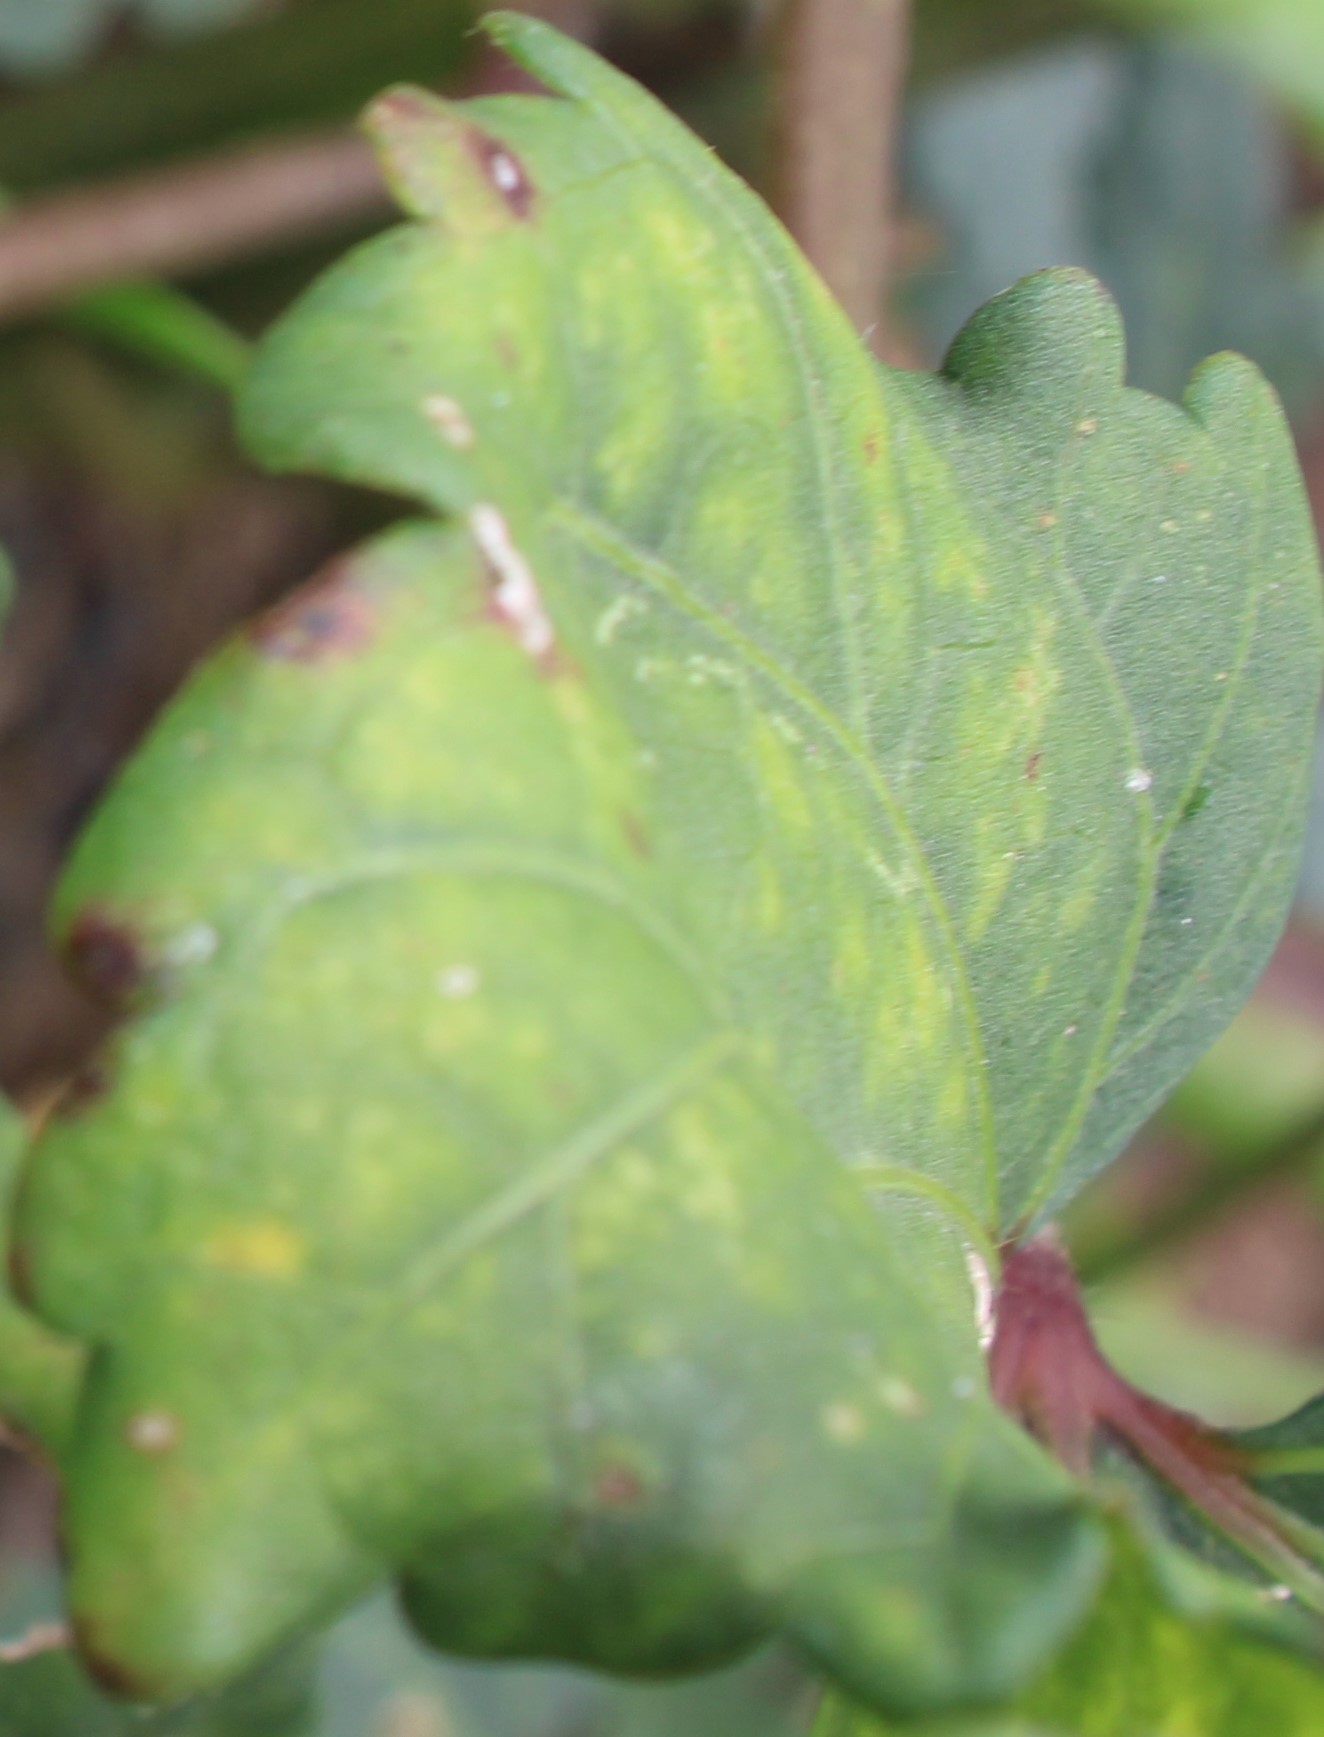
Label: Leaf curly virus